Column

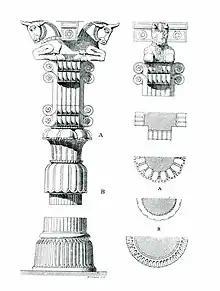
Plan, front view and side view of a typical Persepolis column, of Persia (Iran)

All significant Iron Age civilizations of the Near East and Mediterranean made some use of columns.